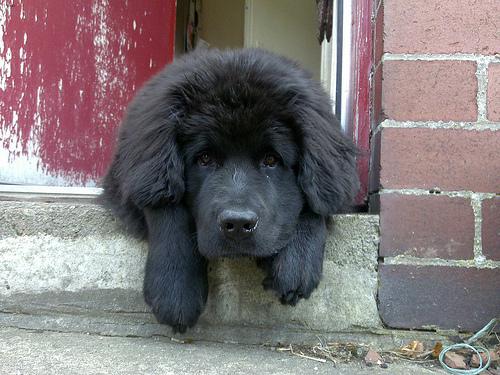
Breed: newfoundland